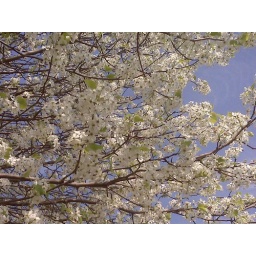
A tree at the office in full bloom(taken with my cameraphone)